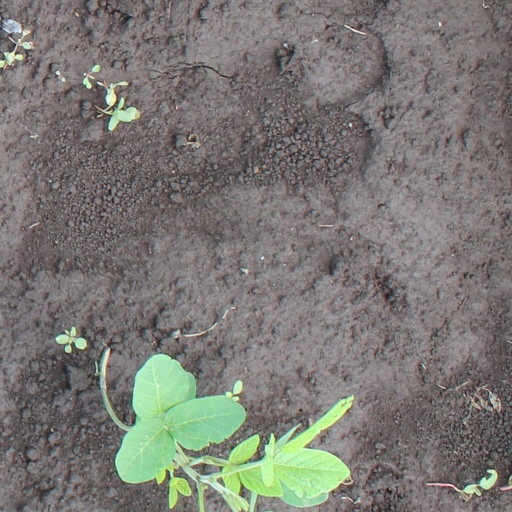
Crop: soybean